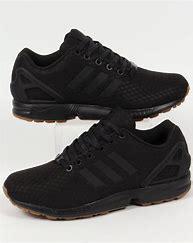
Brand: Adidas
Model: ZX Flux